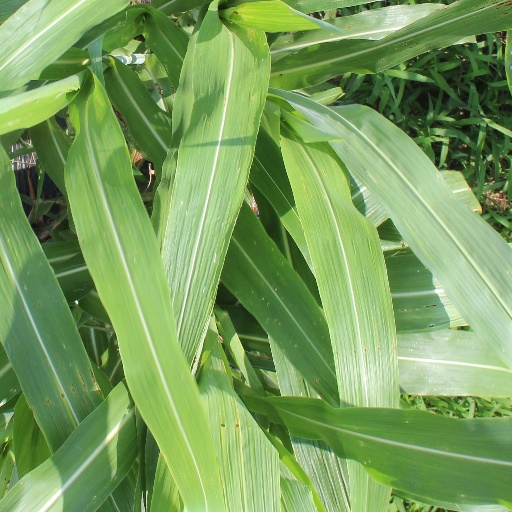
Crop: sorghum